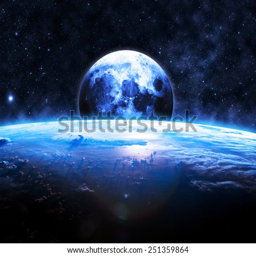
a city and elements of this image furnished by spacecraft manufacturer